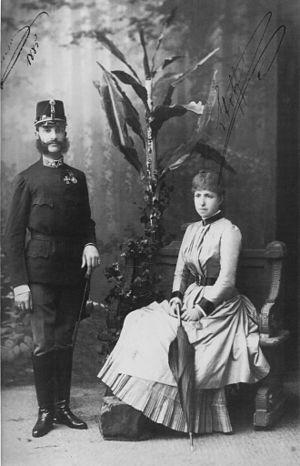
Alphonse XII, fils de la reine Isabelle II et du roi consort François d'Assise, fut roi d'Espagne de 1874 à 1885.